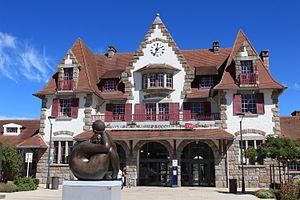
La gare de La Baule-Escoublac est une gare ferroviaire française de la ligne de Saint-Nazaire au Croisic, située sur le territoire de la commune de La Baule-Escoublac, dans le département de la Loire-Atlantique en région Pays de la Loire.